Crane School of Music

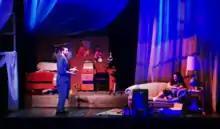
The first-prize winning premiere of "A Letter to East 11th Street"

Once every four years, the Domenic J. Pellicciotti Opera Composition Prize is awarded to a composer/librettist team developing an operatic work which explores and celebrates themes of tolerance, inclusion or diversity. Winning teams earn a commission and production award with the premiere of their work at the Crane School of Music. The prize was founded by Gary C. Jaquay to honor his life partner Domenic J. Pellicciotti, an ardent fan of opera.